McLouth Steel

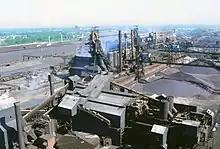
A photograph showing the majority of the Trenton, MI plant

In 1948, McLouth Steel started its $100 million expansion program by purchasing riverfront property in Trenton, Michigan, with General Motors providing a $25 million loan. Purchasing war surplus equipment from a Chicago mill (at bargain prices), the first major construction program started soon afterward. The site was laid out and four 60-ton electric arc furnaces were installed. Soaking pits, a blooming mill, a Steckel mill, a down-coiler and finishing equipment were installed. The first ingots were poured in 1949, and McLouth was soon established as a growing factor in the marketplace.